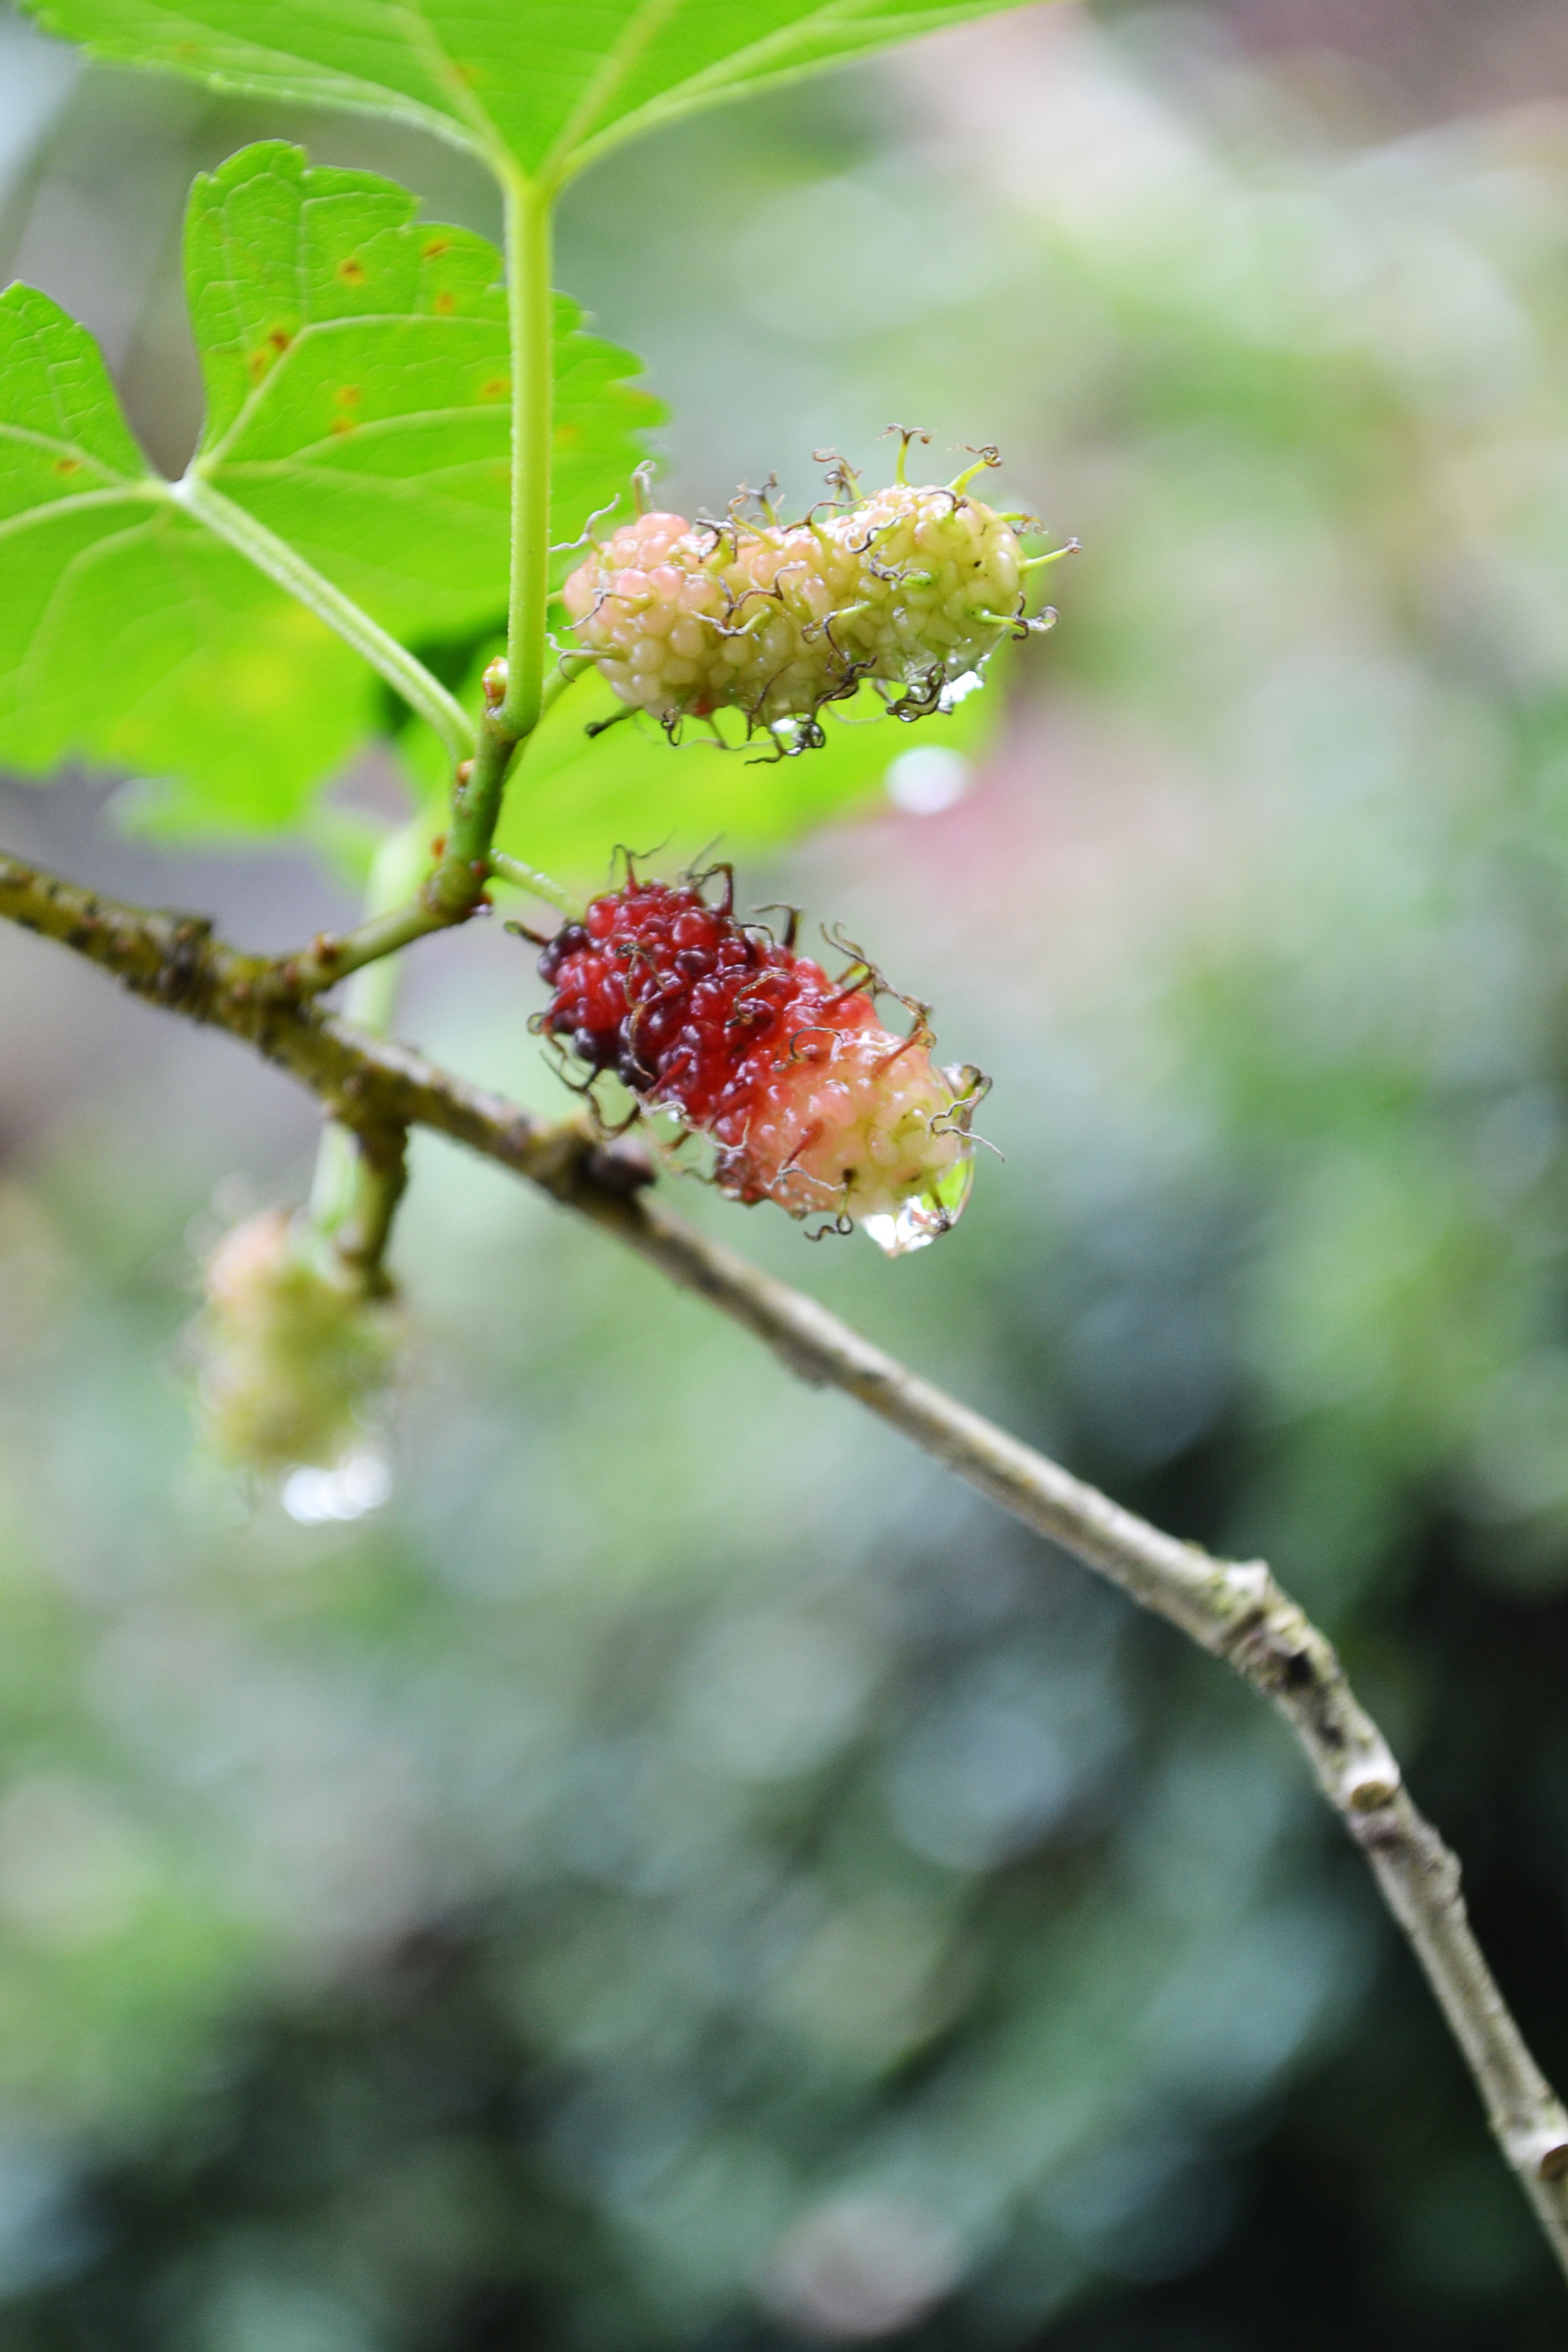
tree, nature, branch, blossom, plant, fruit, berry, leaf, flower, wet, food, produce, botany, flora, rainy, berries, shrub, sri lanka, ceylon, macro photography, flowering plant, water drops, woody plant, land plant, mawanella, kamblimas